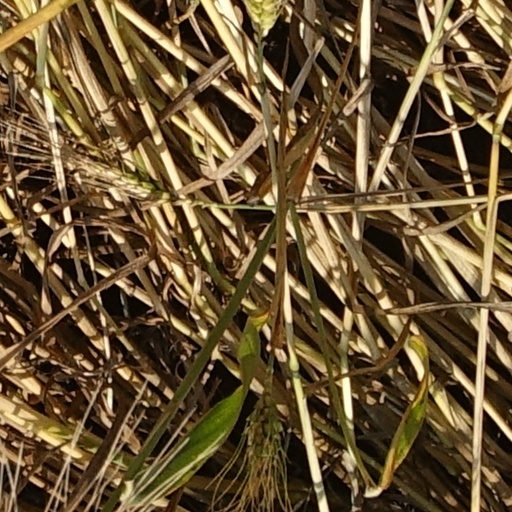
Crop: wheat